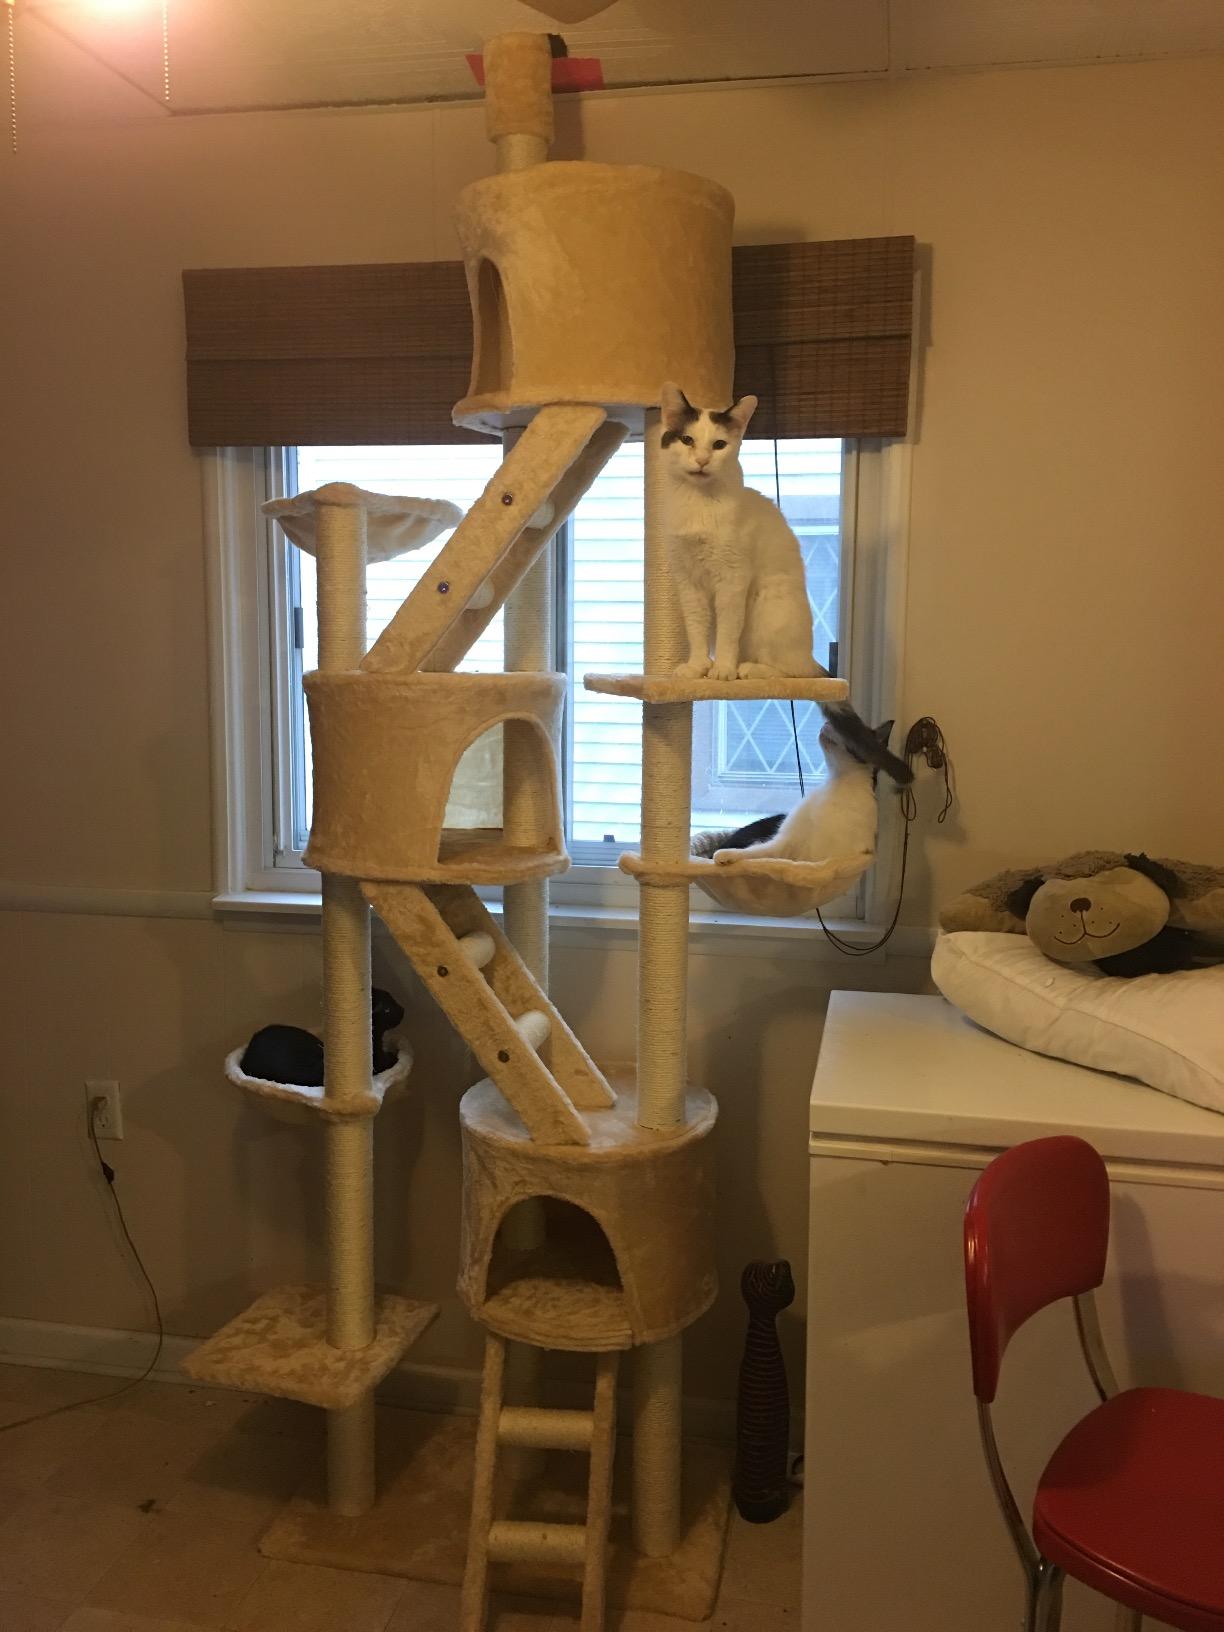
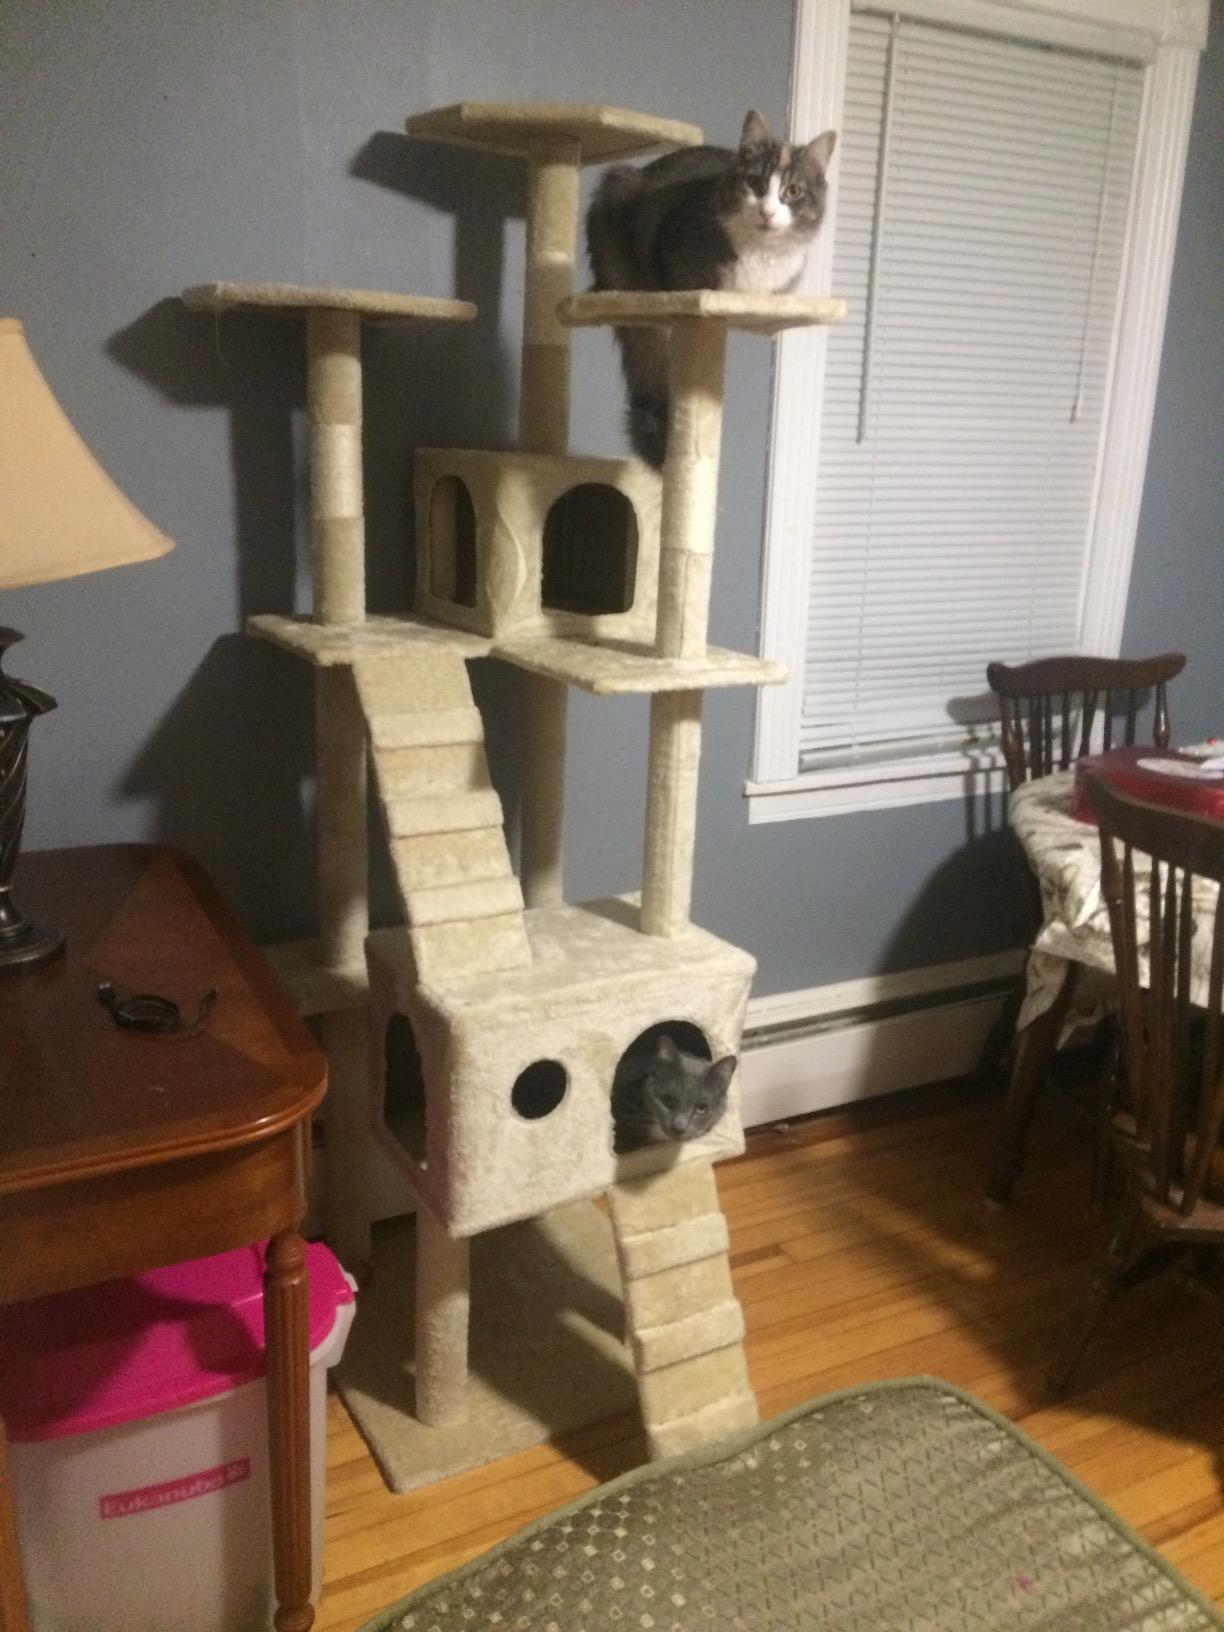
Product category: items_cat tree
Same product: no